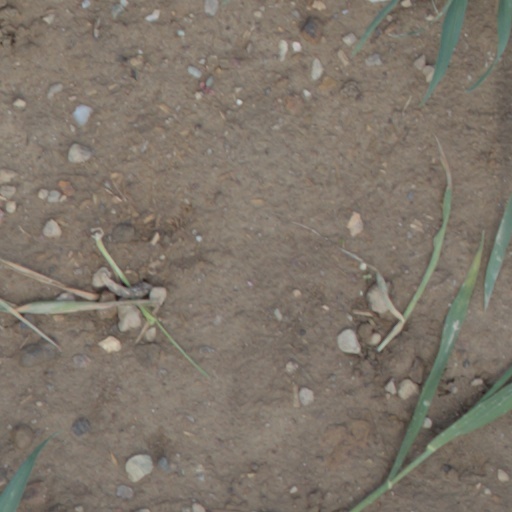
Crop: wheat